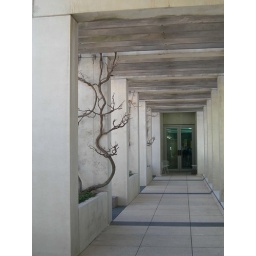
You're never far from plants or art in this building